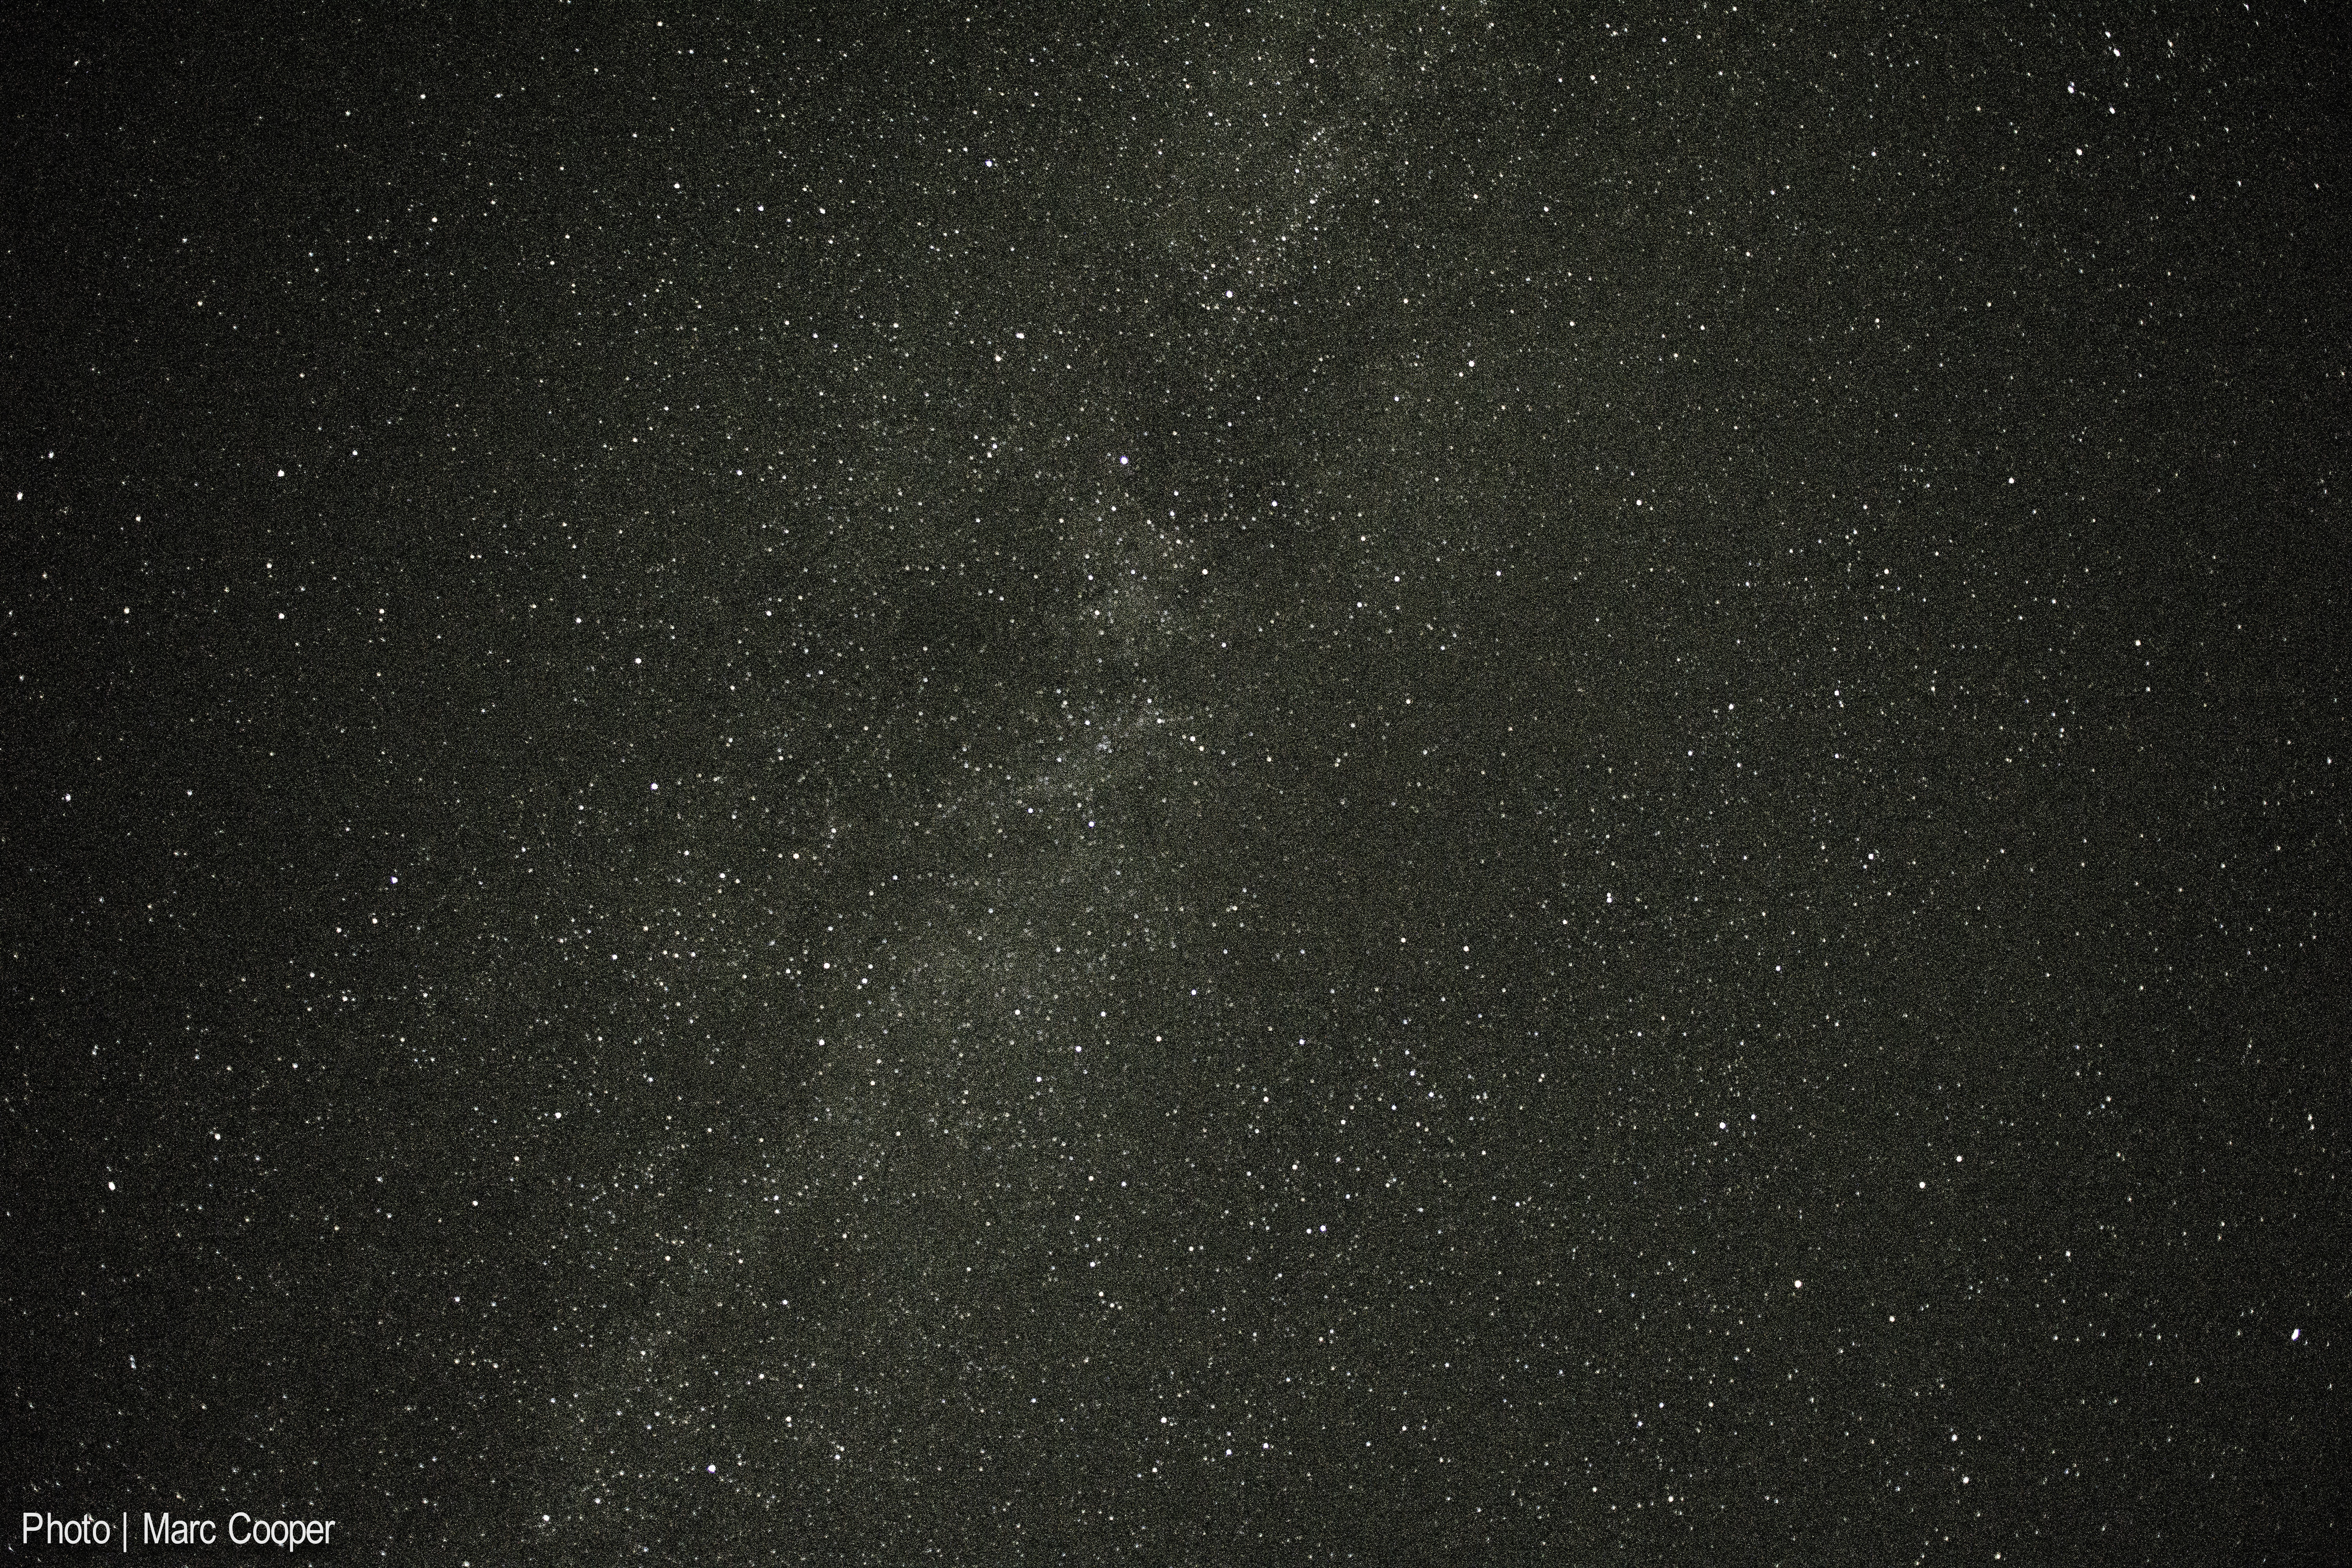
star, milky way, atmosphere, darkness, galaxy, outer space, nightphotography, cool image, astronomy, stars, i, astronomical object